Padipat Suntiphada

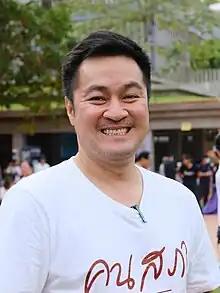
Padipat in 2023

Padipat Suntiphada (born 15 October 1981) is a Thai veterinarian and politician who served as the First Deputy Speaker of the House of Representatives of Thailand and Member of Parliament for Phitsanulok's 1st district from 2023 to 2024.